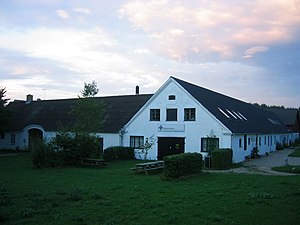
Kroppedal Museum
Kroppedal Museum ved aftenskumring
Kroppedal Museum er et dansk kulturhistorisk og astronomisk museum, der ligger ved Ole Rømers landobservatorium Observatorium Tusculanum i Vridsløsemagle 20 kilometer vest-sydvest for København. Det blev oprettet i 2002 ved en sammenlægning af Ole Rømer Museet og Antikvarisk Enhed under Københavns Amt.